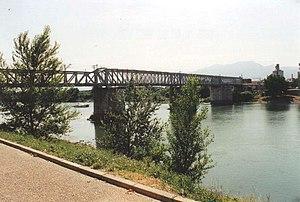
Tortose est une ville dans le nord-est de l'Espagne, en Catalogne. Elle est la capitale de la comarque de Baix Ebre dans la province de Tarragone.